Take It Big

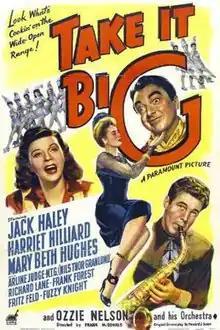
Theatrical release poster

Take It Big is a 1944 American comedy film directed by Frank McDonald and written by Howard J. Green and Joe Bigelow. The film stars Jack Haley, Harriet Hilliard, Mary Beth Hughes, Richard Lane, Arline Judge and Fritz Feld. Also featured is Hilliard's husband in real life, bandleader Ozzie Nelson.